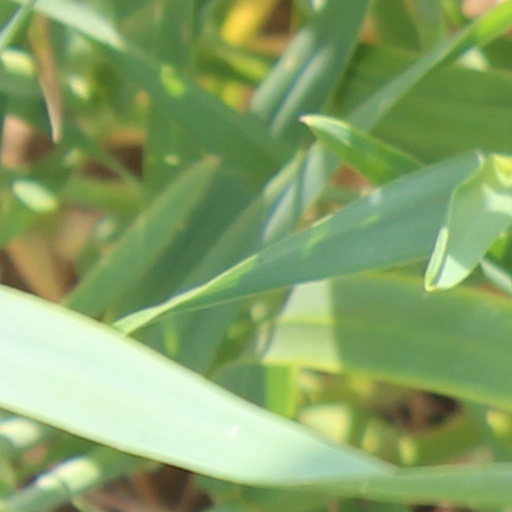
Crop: wheat